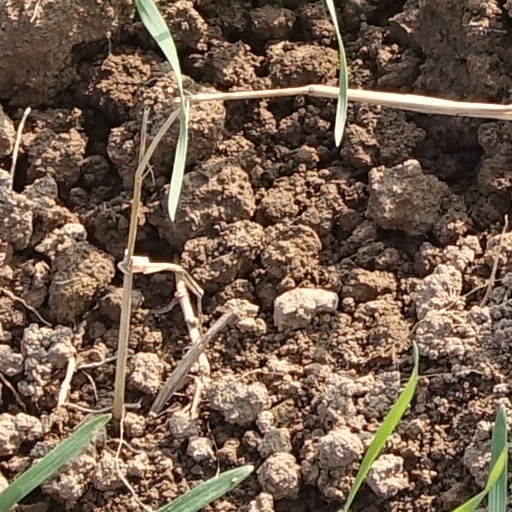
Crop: wheat